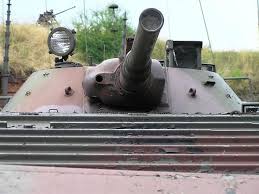
Label: BMP-1